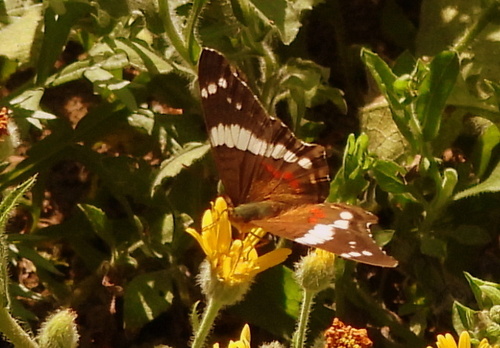
Scientific name: Anartia fatima
Common name: Banded peacock
Family: Nymphalidae
Order: Lepidoptera
Pollinator type: Primary pollinator
Habitat: Open areas and gardens
Geographic range: South America
Conservation status: Least Concern